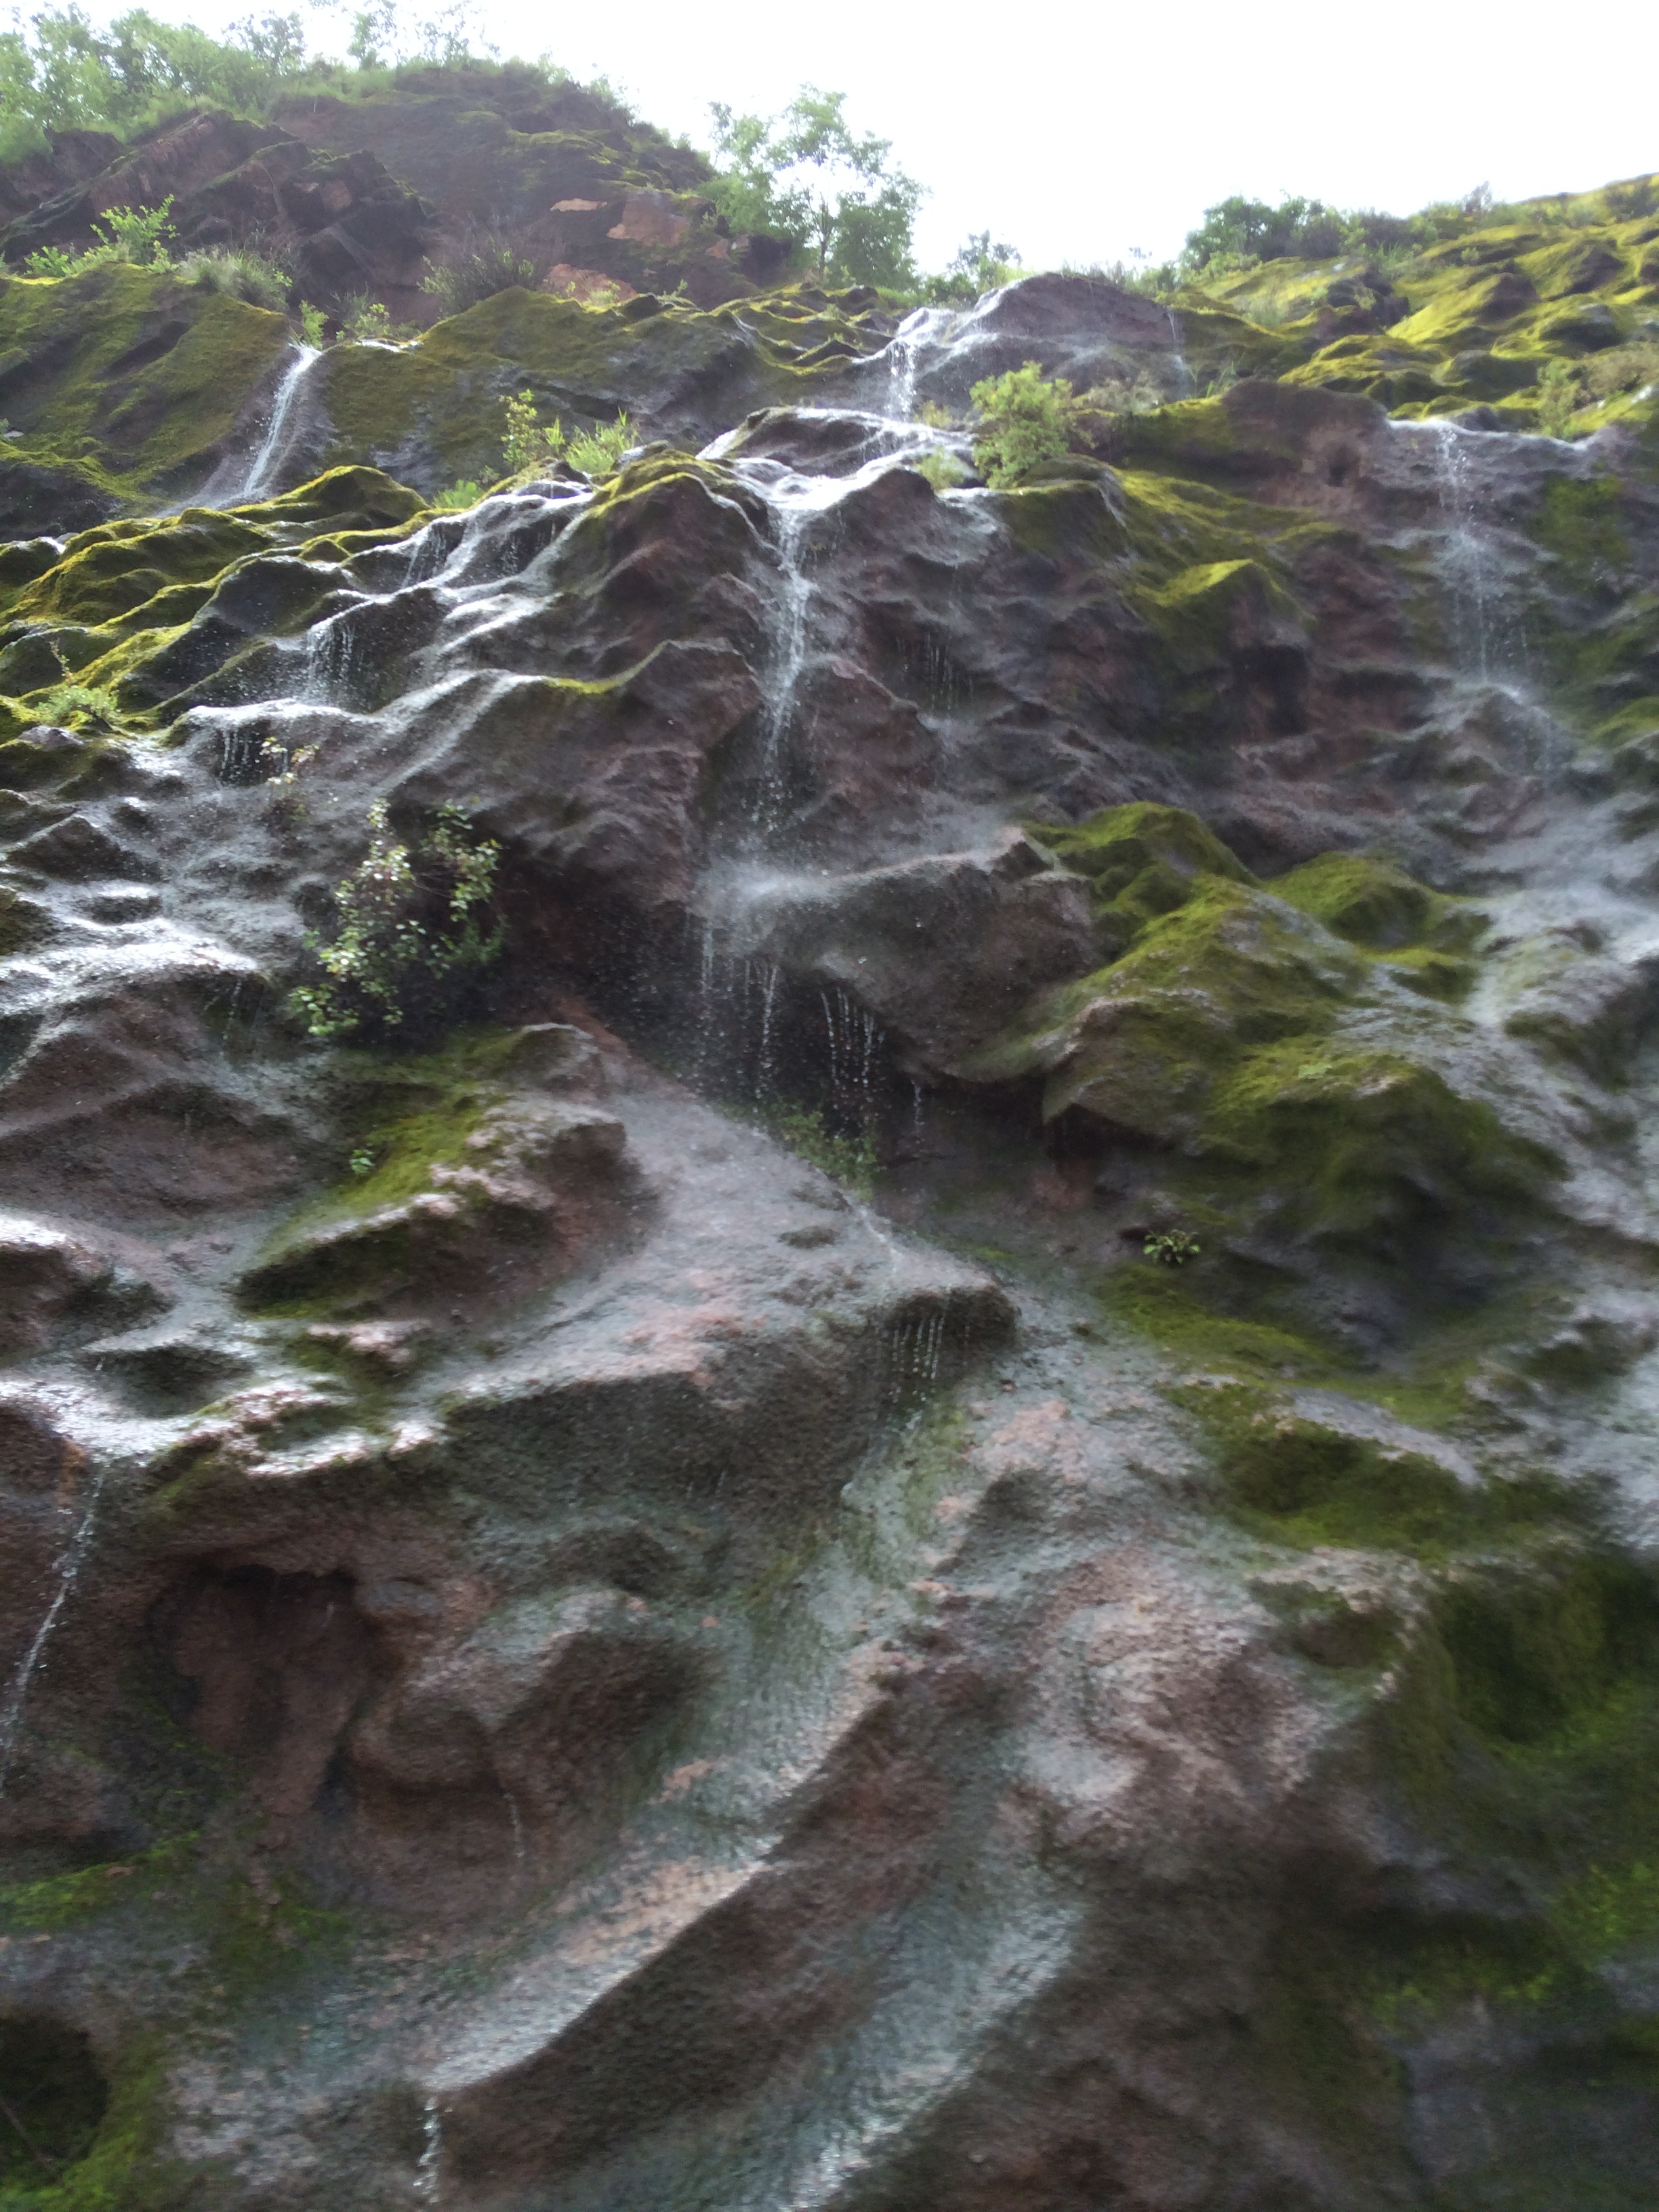
water, waterfall, river, valley, stream, jungle, rapid, terrain, body of water, ravine, water feature, watercourse, geological phenomenon